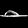
Label: Sandal